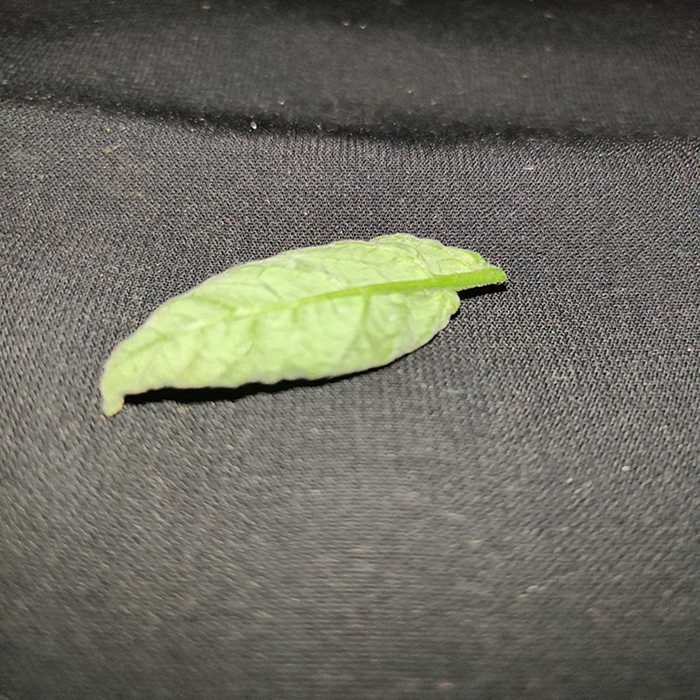
Plant: Tomato
Label: Tomato leaf curl virus